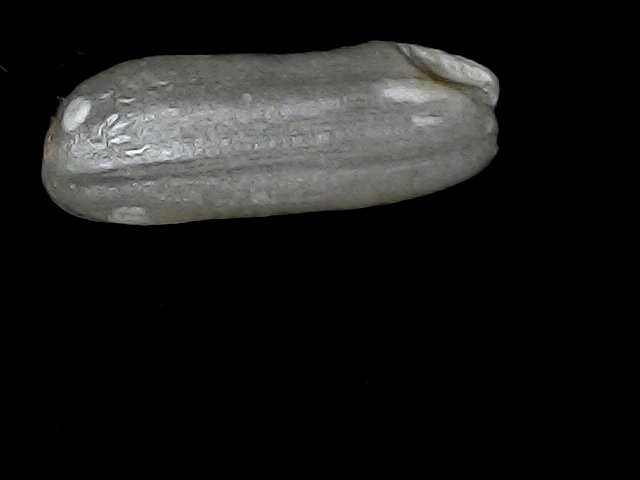
Rice variety: BD49